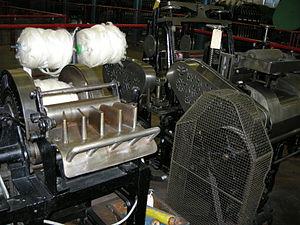
Croix est une commune française située dans le département du Nord, en région Hauts-de-France.
Wasquehal, ville de la Métropole européenne de Lille, existe dès le Moyen Âge est s'est surtout urbanisée à la faveur de la croissance des pôles urbains de Lille, Roubaix et Tourcoing, Wasquehal faisant partie du territoire séparant ces villes.
Sir Isaac Holden, est un inventeur et fabricant, connu à la fois pour ses travaux sur le peignage de la laine et sur les allumettes.